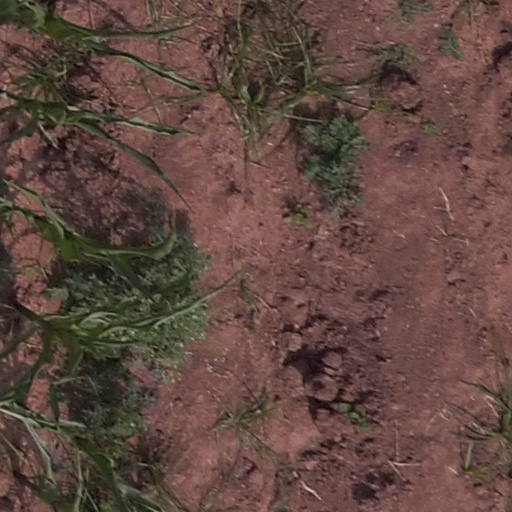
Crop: maize; corn